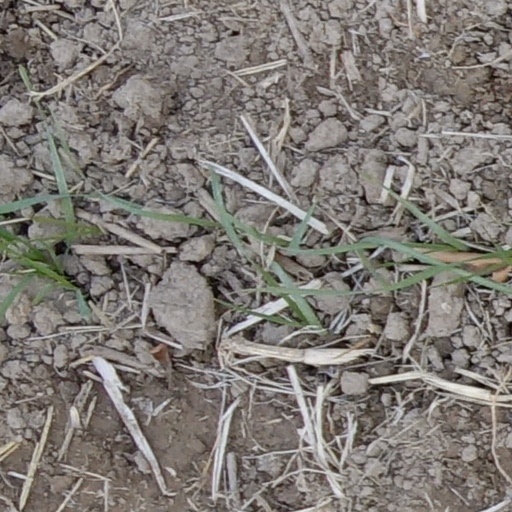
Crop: wheat